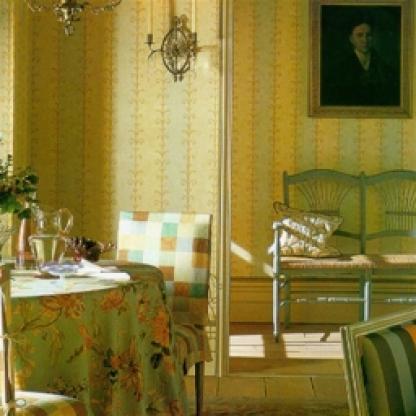
Scene: Indoor